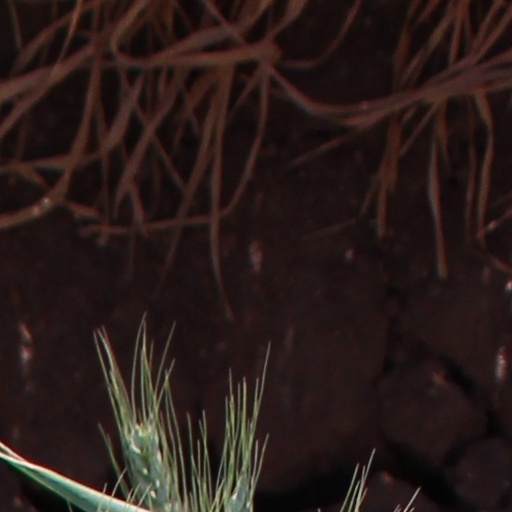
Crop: wheat